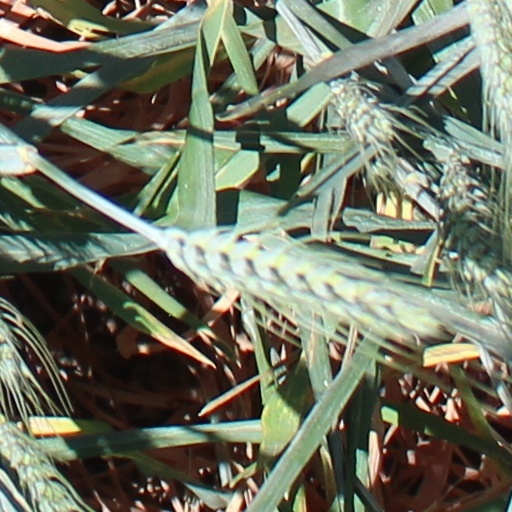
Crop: wheat